Battle of Vezekény

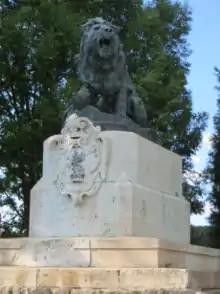
Monument to the fallen in Veľké Vozokany

The Battle of Vezekény occurred during the 17th century Ottoman Wars in Europe. It was a major Hungarian victory.